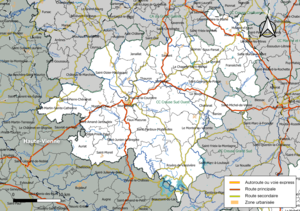
Carte géographique de la Communauté de communes Creuse Sud-Ouest, département de la Creuse, France. Composition au 1er janvier 2019.
La communauté de communes Creuse Sud-Ouest est une communauté de communes française située dans le département de la Creuse en région Nouvelle-Aquitaine.